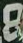
Number: 8